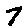
Label: 7